Buick Automobile Company Building

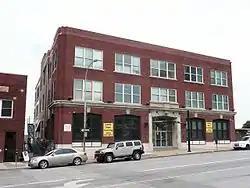
The building as seen in 2015

The Buick Automobile Company Building, at 216 Admiral Blvd. in Kansas City, Missouri, was built in 1907. It was listed on the National Register of Historic Places in 2004.